Joyce Waddell

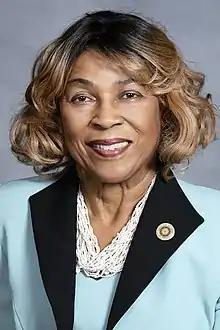

Joyce Lucille Davis Waddell (born July 11, 1944) is an American politician who has served in the North Carolina Senate from the 40th district since 2015. Waddell is a graduate of South Carolina State University and holds master's degrees from UNC Charlotte, North Carolina A&T State University and Appalachian State University. She earned her Ph.D from the University of North Carolina at Greensboro.